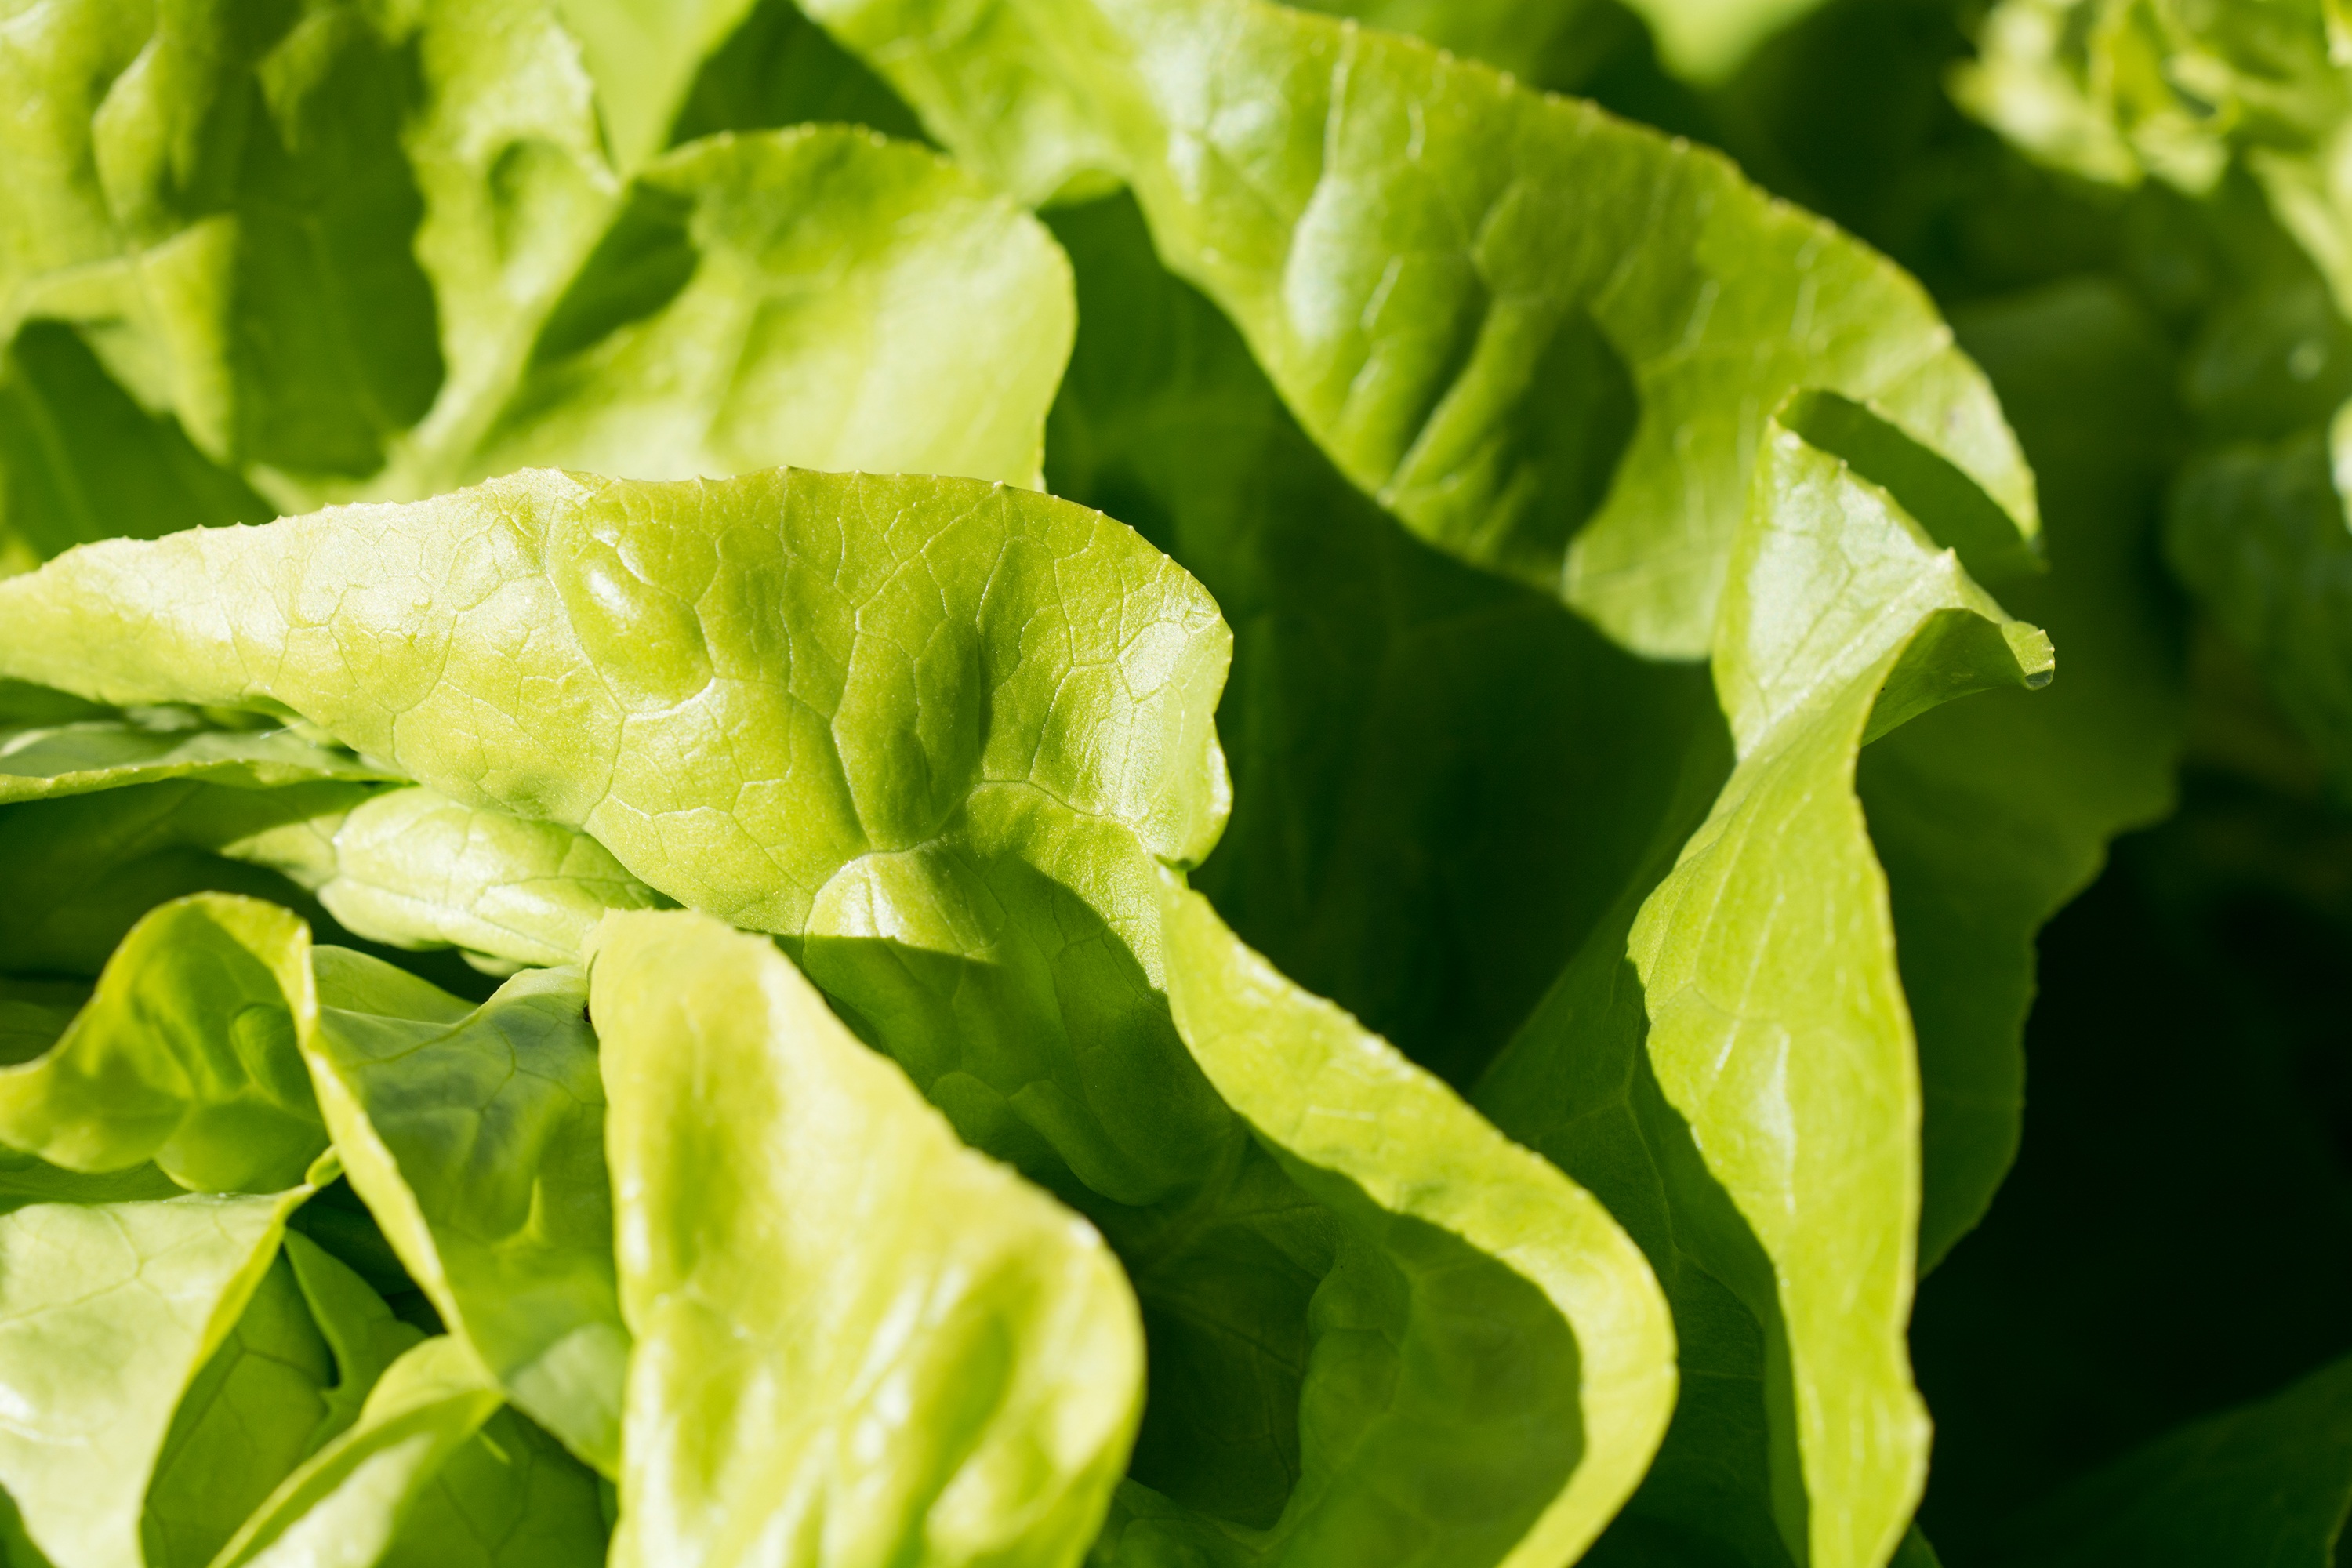
nature, plant, leaf, flower, food, salad, green, produce, vegetable, garden, healthy, close, eat, lettuce, nutrition, vegetables, crisp, vitamins, frisch, leaf lettuce, edible, brassica, bio, vegetable garden, head of lettuce, flowering plant, annual plant, land plant, leaf vegetable